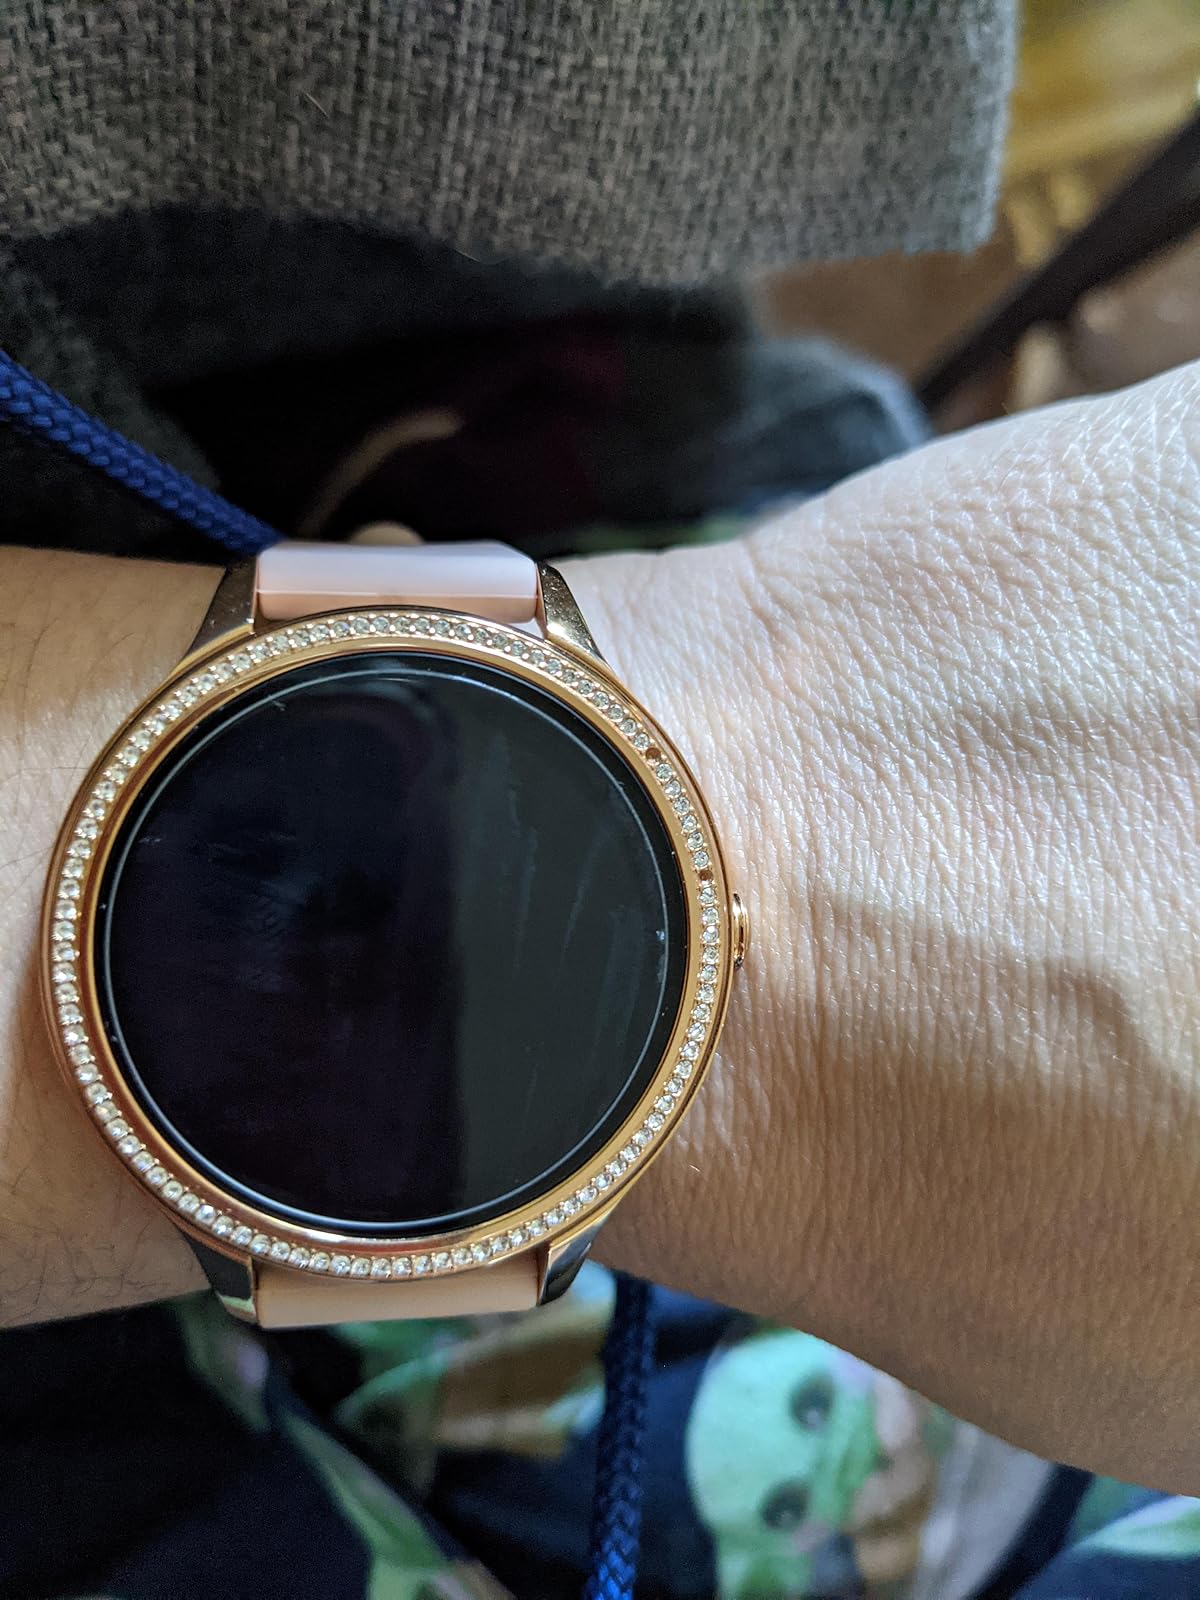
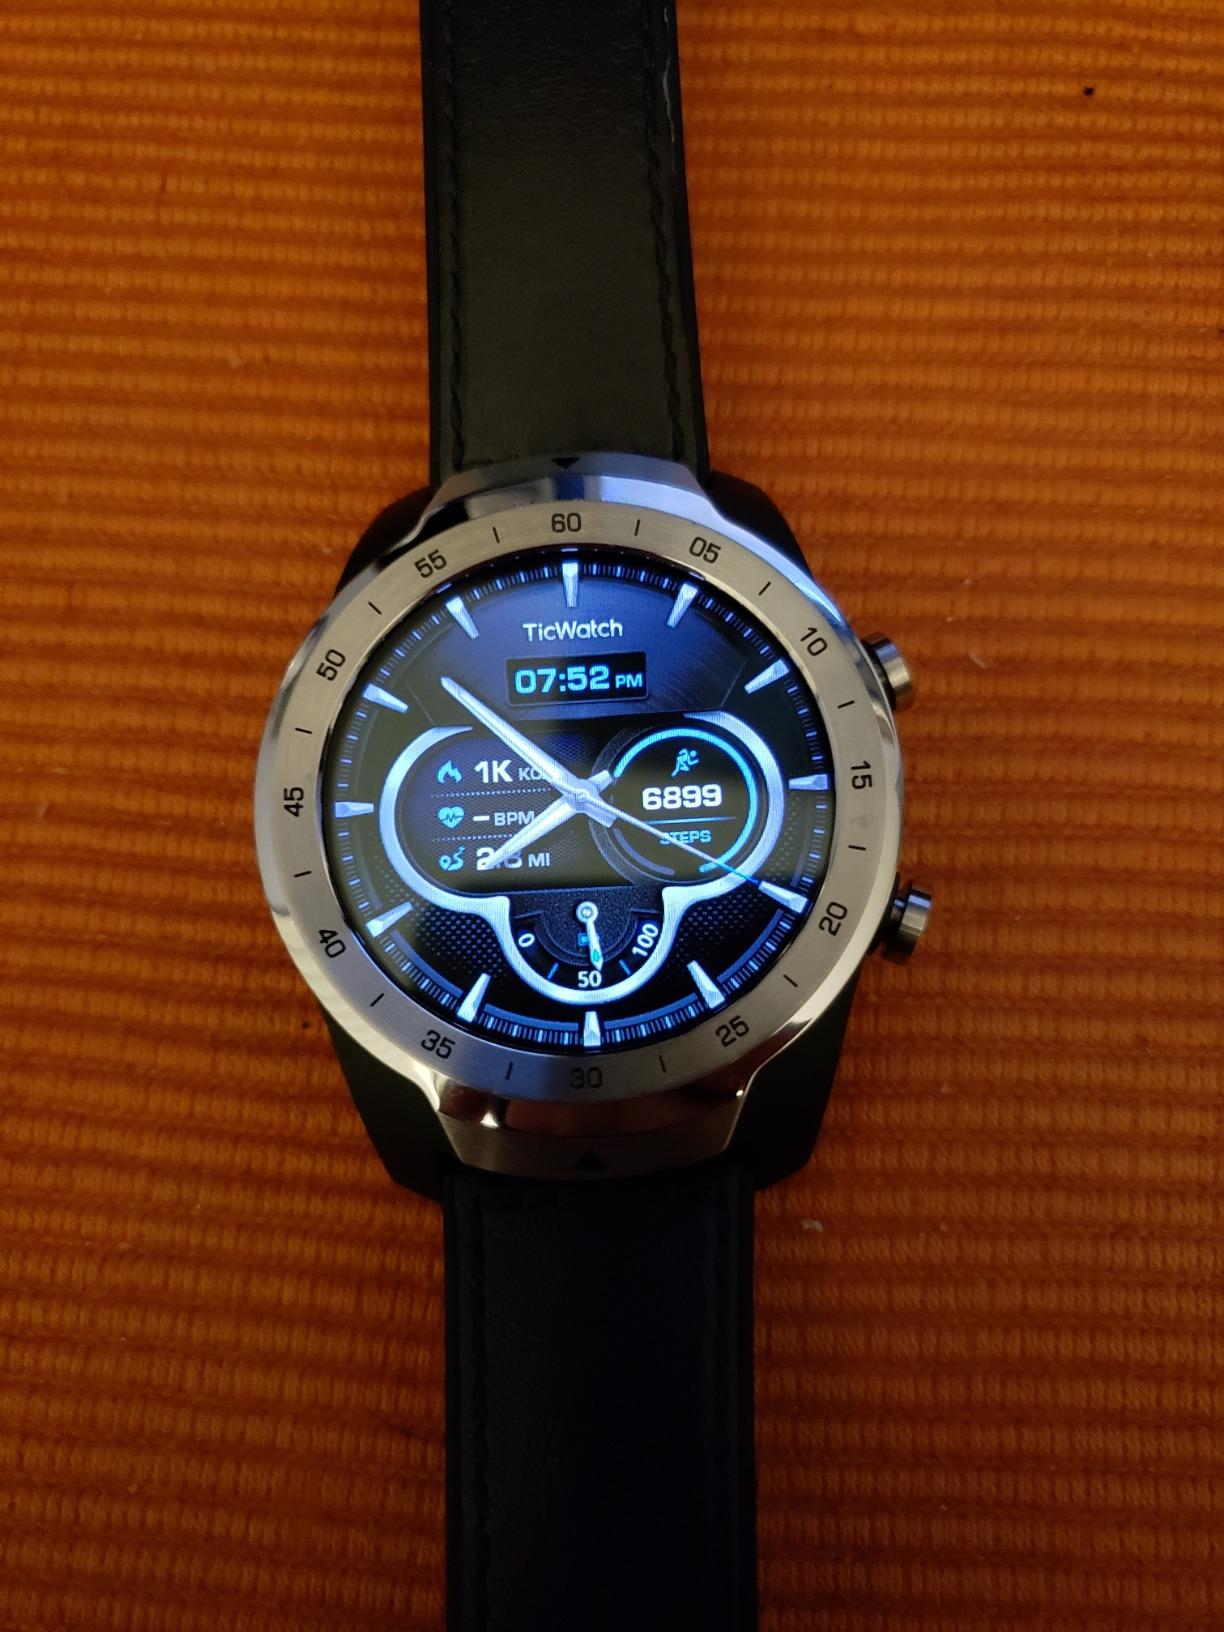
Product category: smartwatch
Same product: no